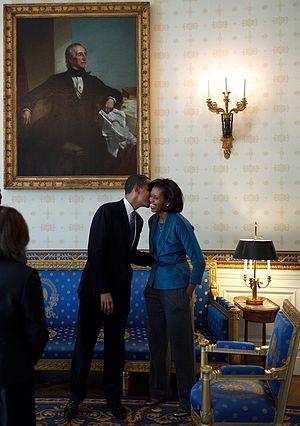
Le président Barack Obama embrasse son épouse Michelle dans la Blue Room avant une réunion avec le Caucus noir du Congrès dans la salle à manger d'État à la Maison Blanche.